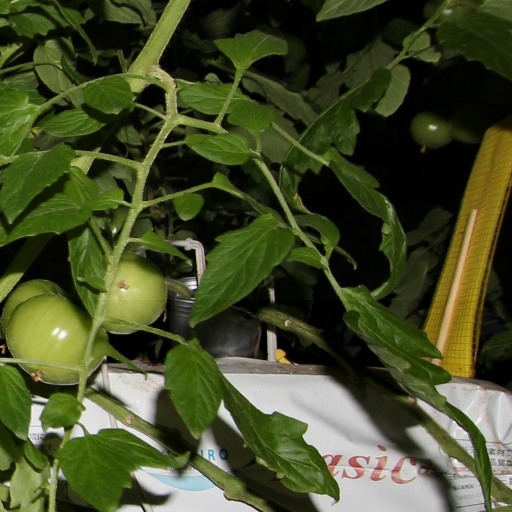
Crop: tomato